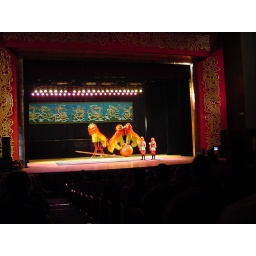
Two guys in each lion costume balanced on and walked the ball up the seesaw.